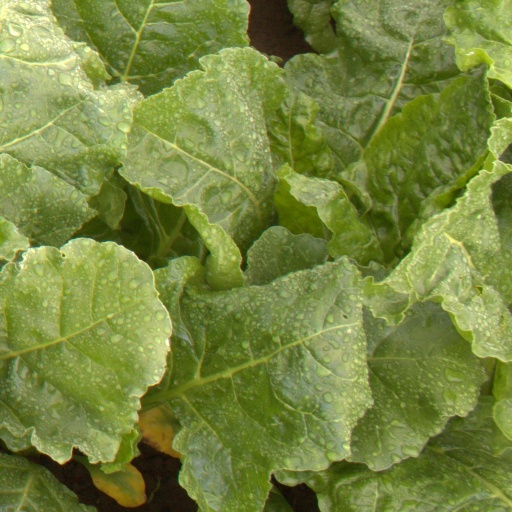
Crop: sugar beet